Northern bald ibis

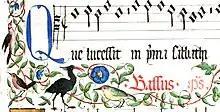
Illumination in a manuscript from 1562 at St. Gallen

According to local legend in the Birecik area, the northern bald ibis was one of the first birds that Noah released from the Ark as a symbol of fertility, and a lingering religious sentiment in Turkey helped the colonies there to survive long after the demise of the species in Europe, as described above.